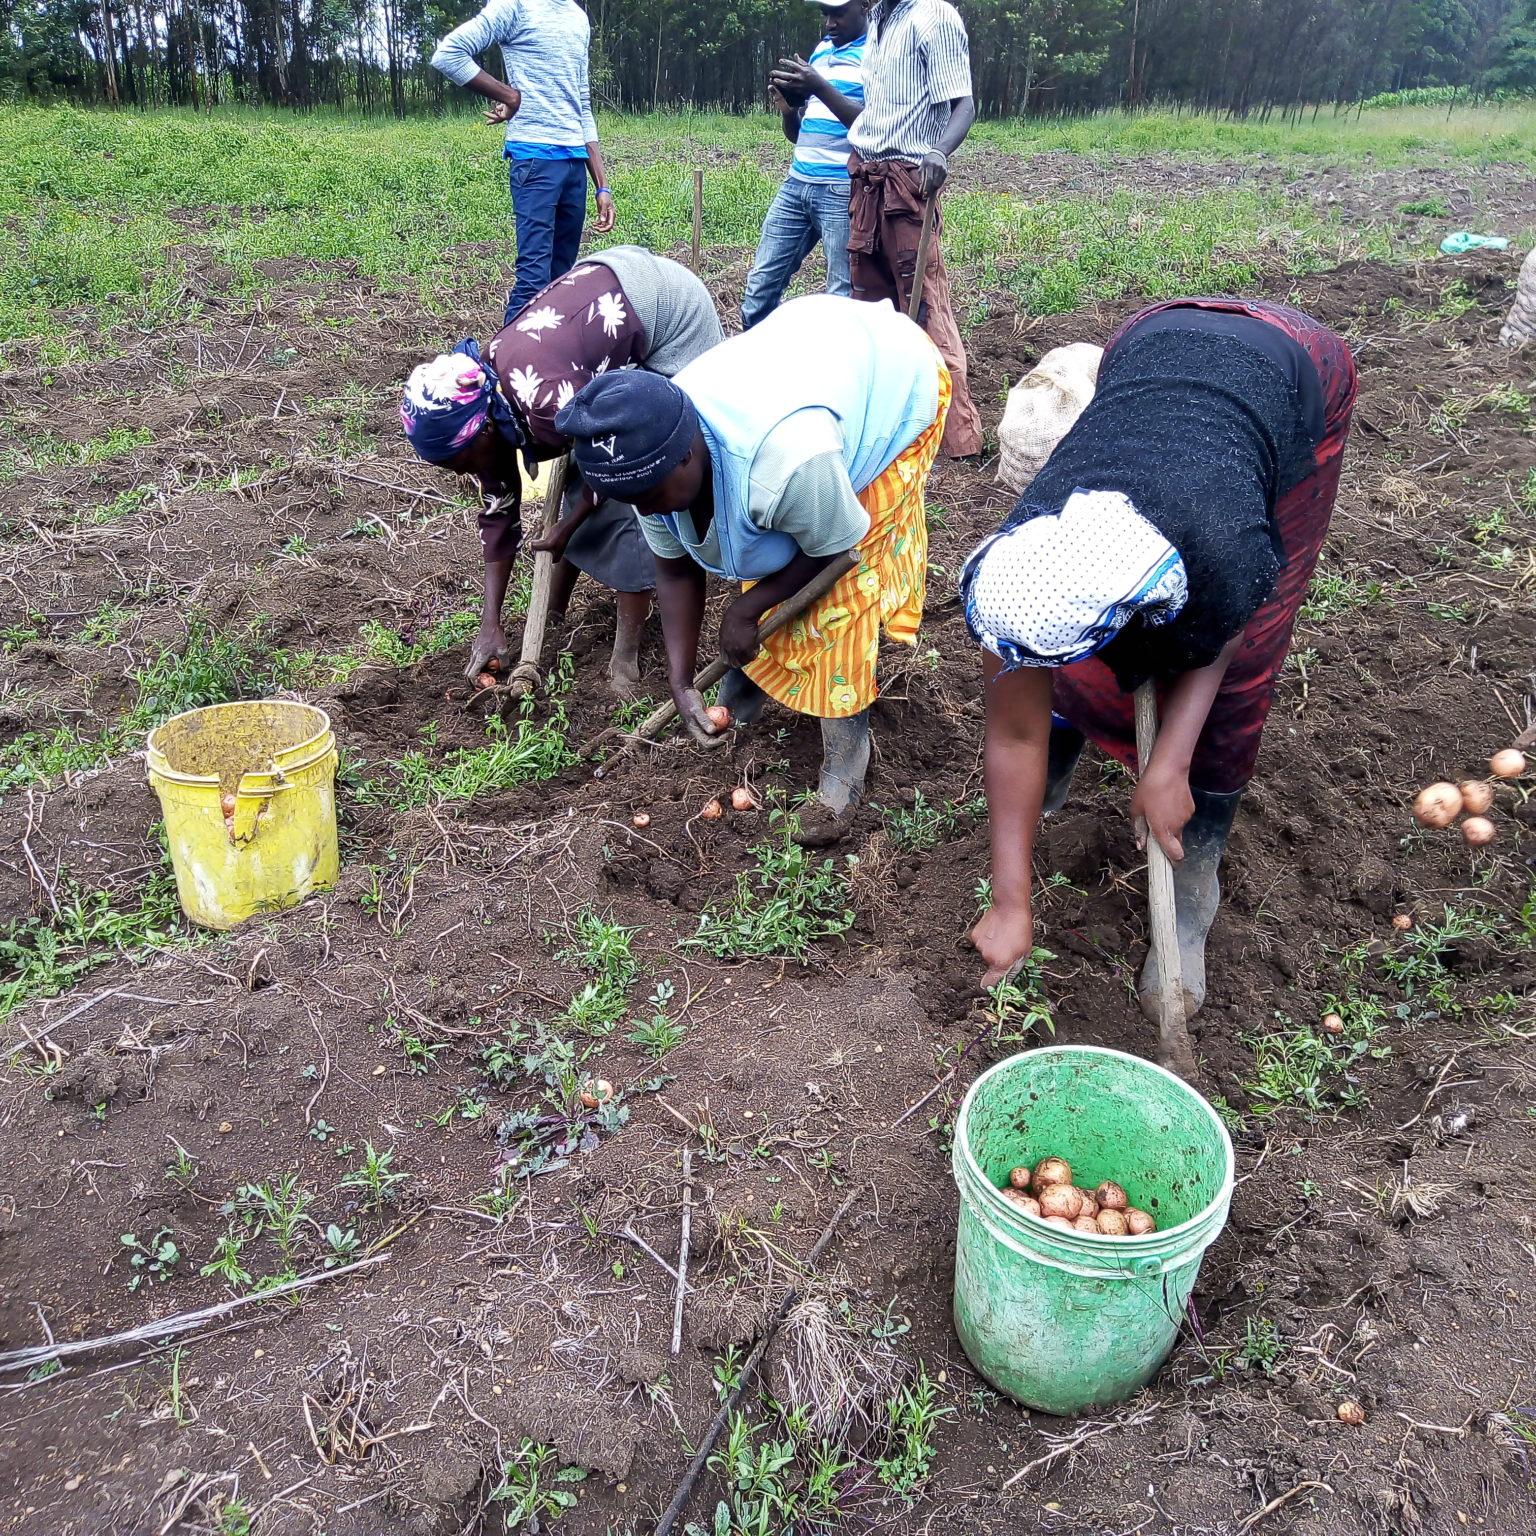
Wakulima wa zao la viazi mviringo wapo katika hatua ya uvunaji, wakulima hawa wamejikusanya kwa pamoja na kuvuna viazi mviringo na kuviweka kwenye ndoo na kusafirisha.